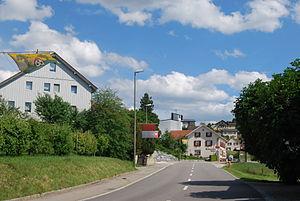
Fehren est une commune suisse du canton de Soleure, située dans le district de Thierstein.